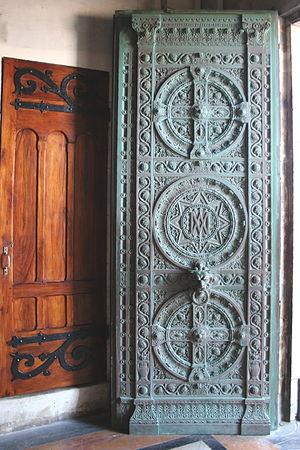
Notre-Dame-de-la-Garde, souvent surnommée « la Bonne Mère », est une basilique mineure du XIXᵉ siècle de l'Église catholique. Emblème de Marseille, dédiée à Notre-Dame de la Garde, elle domine la ville et la mer Méditerranée depuis le sommet de la colline Notre-Dame-de-la-Garde.